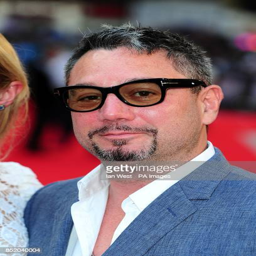
artist arriving for the premiere